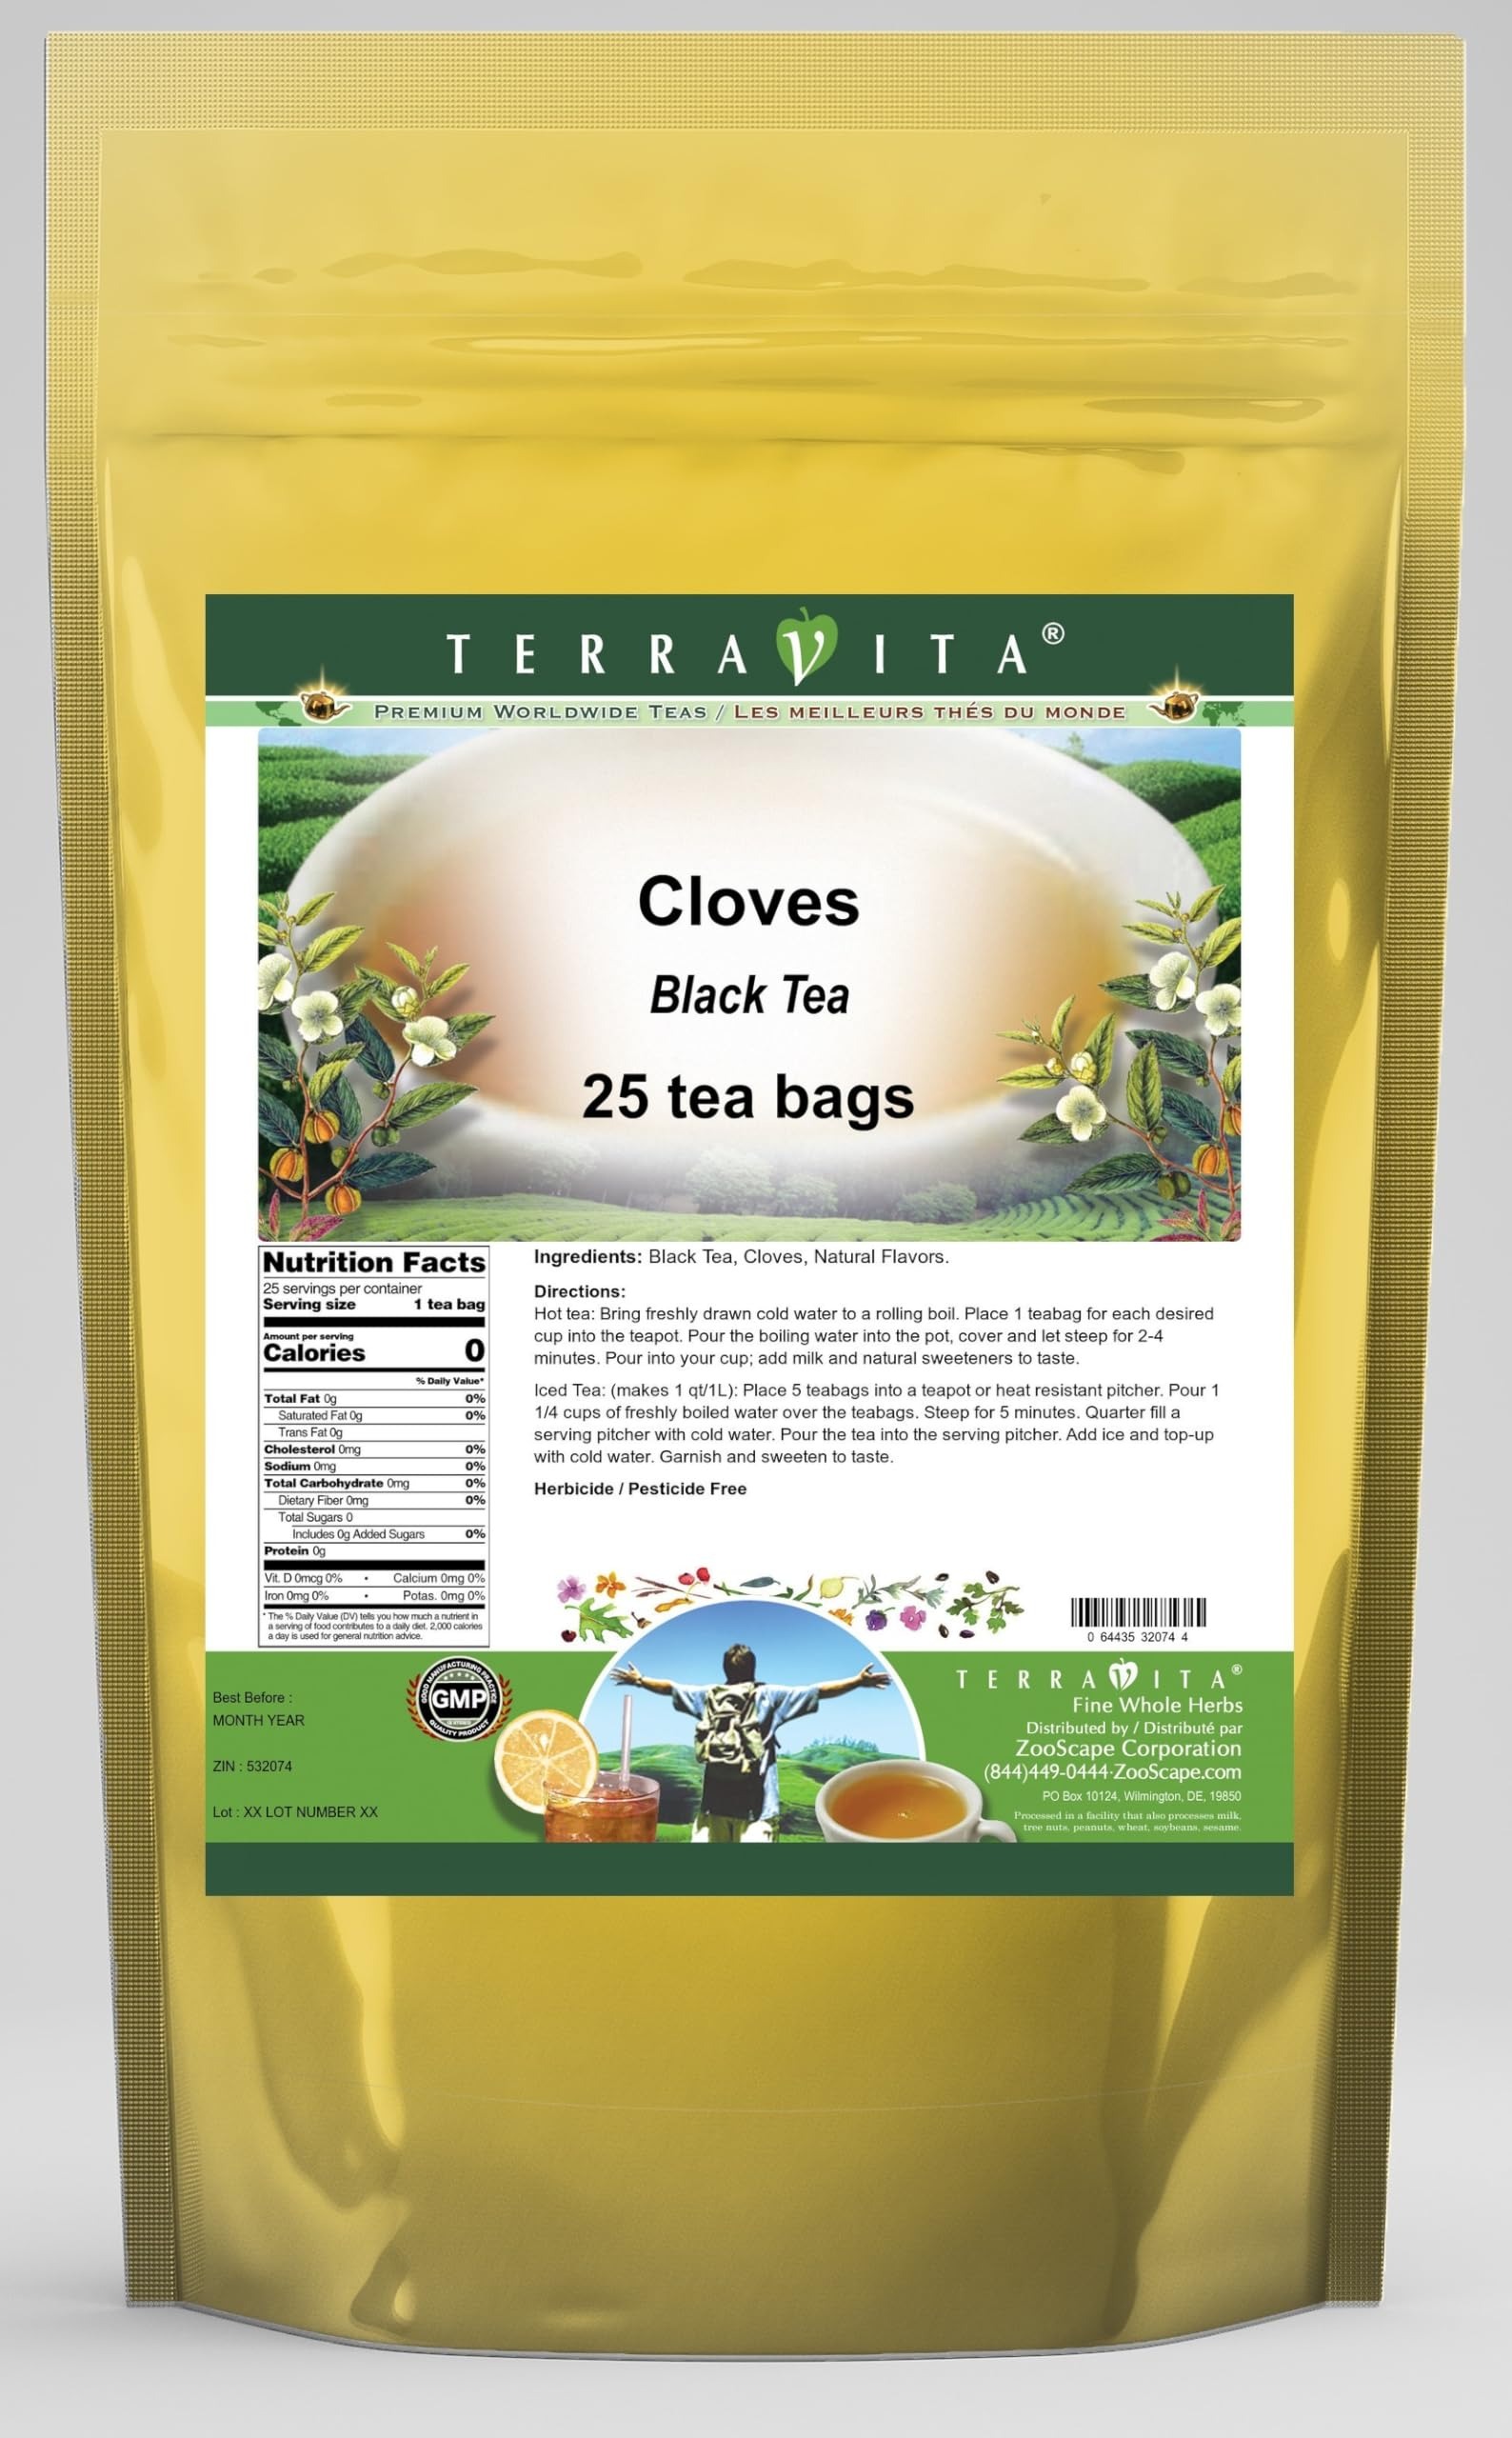
Item Name: Cloves Black Tea (25 tea bags, ZIN: 532074) - 2 Pack
Bullet Point 1: Our Cloves Black Tea is a tasty flavored Black tea with Cloves that has a refreshing taste that will impress you! The unique Cloves taste is delicious! - Ingredients: Black tea, Cloves and Natural Cloves Flavor.
Bullet Point 2: No fillers.
Bullet Point 3: Manufacturer: TerraVita
Bullet Point 4: Size: 25 tea bags
Bullet Point 5: Black Tea Bags - Packed in a convenient upright pouch!
Product Description: Our Cloves Black Tea is a tasty flavored Black tea with Cloves that has a refreshing taste that will impress you! The unique Cloves taste is delicious! - Ingredients: Black tea, Cloves and Natural Cloves Flavor. - Hot tea brewing method: Bring freshly drawn cold water to a rolling boil. Place 1 teabag for each desired cup into the teapot. Pour the boiling water into the pot, cover and let steep for 2-4 minutes. Pour into your cup; add milk and natural sweeteners to taste. - Iced tea brewing method: (to make 1 liter/quart): Place 5 teabags into a teapot or heat resistant pitcher. Pour 1 1/4 cups of freshly boiled water over the teabags. Steep for 5 minutes. Quarter fill a serving pitcher with cold water. Pour the tea into the serving pitcher. Add ice and top-up with cold water. Garnish and sweeten to taste. - TerraVita is an exclusive line of premium-quality, natural source products that use only the finest, purest and most potent ingredients found around the world. TerraVita is hallmarked by the highest possible standards of purity, potency, stability and freshness. All of our products are prepared with the highest elements of quality control, from raw materials through the entire manufacturing process, up to and including the moment that the bottles or bags are sealed for freshness and shipped out to you. Our highest possible standards are certified by independent laboratories and backed by our personal guarantee. - TerraVita exists to meet and ensure your family's health and wellness without the harmful effects of chemicals and health products. We strive to make all of our products affordable and reliable and are constantly searching the market to maintain our affordability and to look for new ways to serve you and the ones you love. TerraVita has become a trusted hou
Value: 50.0
Unit: Count

Price: 32.2